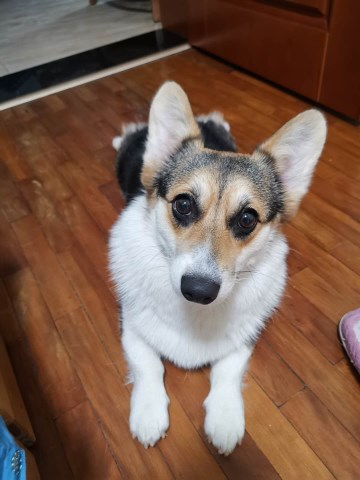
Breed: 2909-n000116-Cardigan